Garrett TPF351

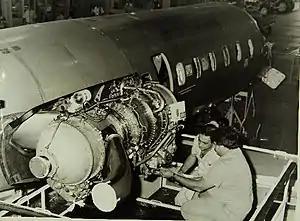

The Garrett TPF351 is a turboprop engine designed by Garrett Engine Division of AlliedSignal Aerospace Company. Initiated by Garrett in October 1987, the TPF351-20 engine was selected by Embraer to power the Embraer/FMA CBA 123 Vector, a high-speed commuter "pusher" aircraft. It was first tested on May 19, 1989 and then ground tested and flight tested on a Boeing 720 on July 9, 1990. The first prototype CBA 123 was tested on July 18, 1990, followed by a flight to the Farnborough Air Show in September of the same year. Both programs were cancelled in 1992, when the TPF351 was nine months from engine certification.